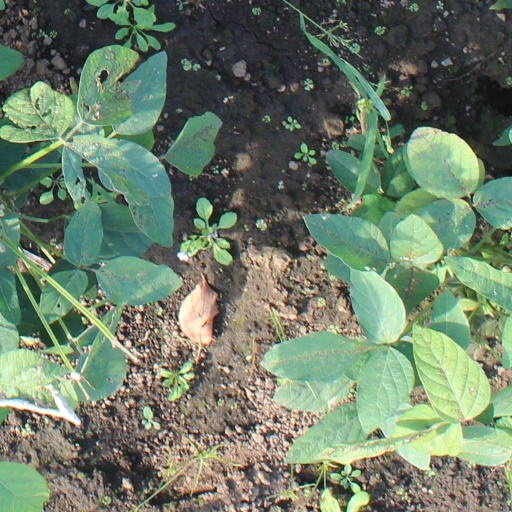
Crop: soybean